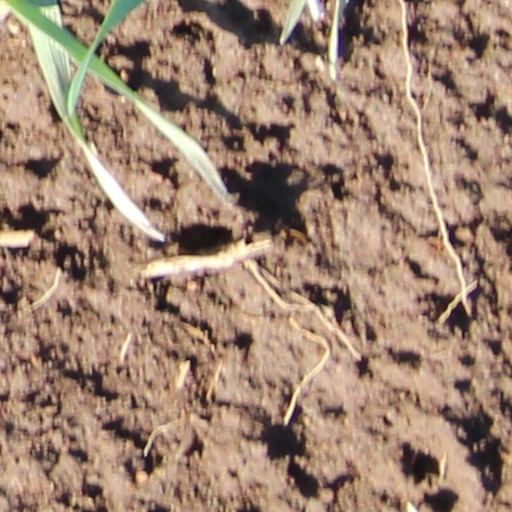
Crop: wheat